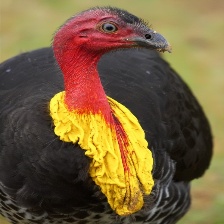
Species: BUSH TURKEY
Scientific name: ALECTURA LATHAMI